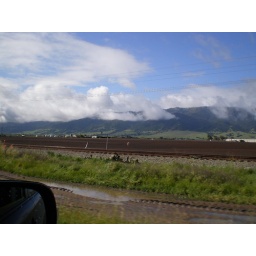
Low clouds over the mountains during the trip home